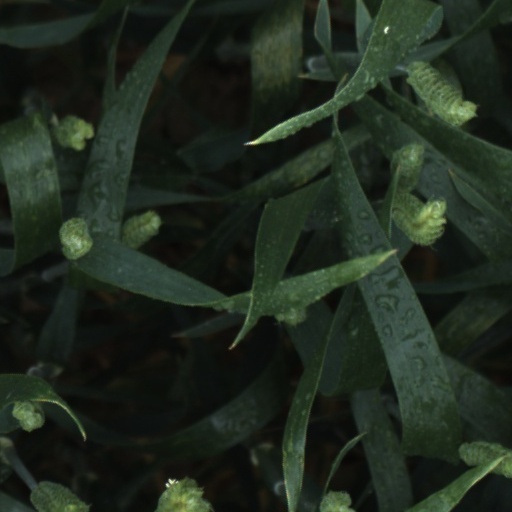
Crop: wheat